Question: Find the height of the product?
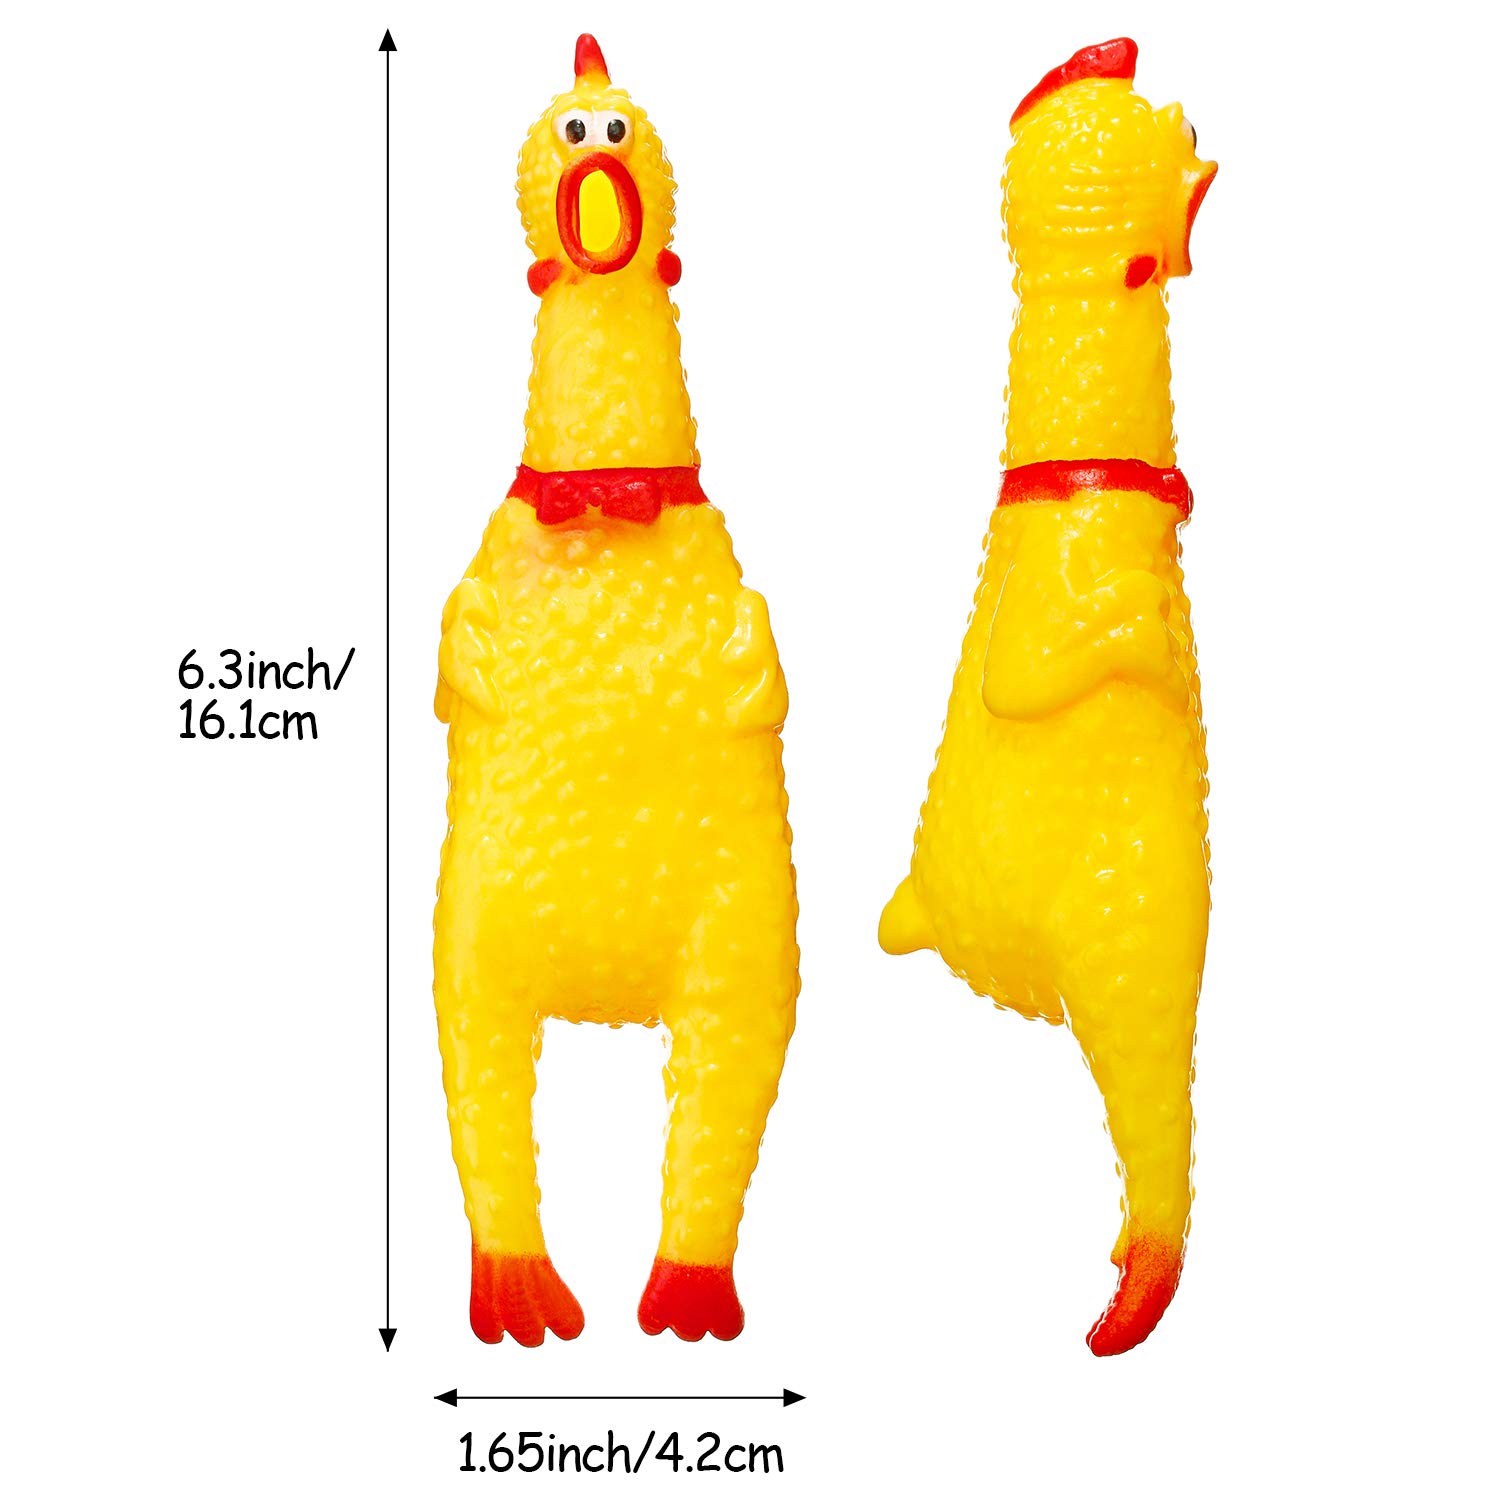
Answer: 6.3 inch